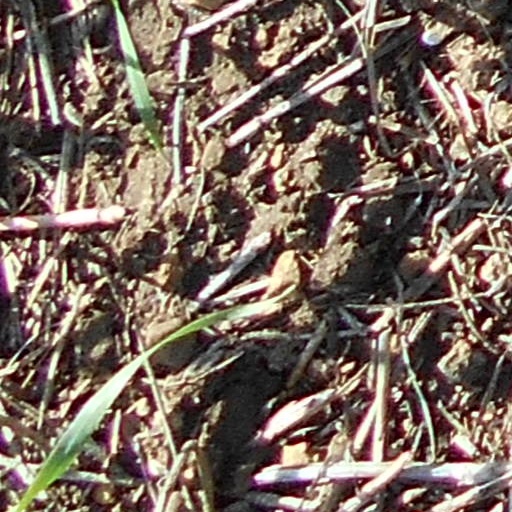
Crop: wheat